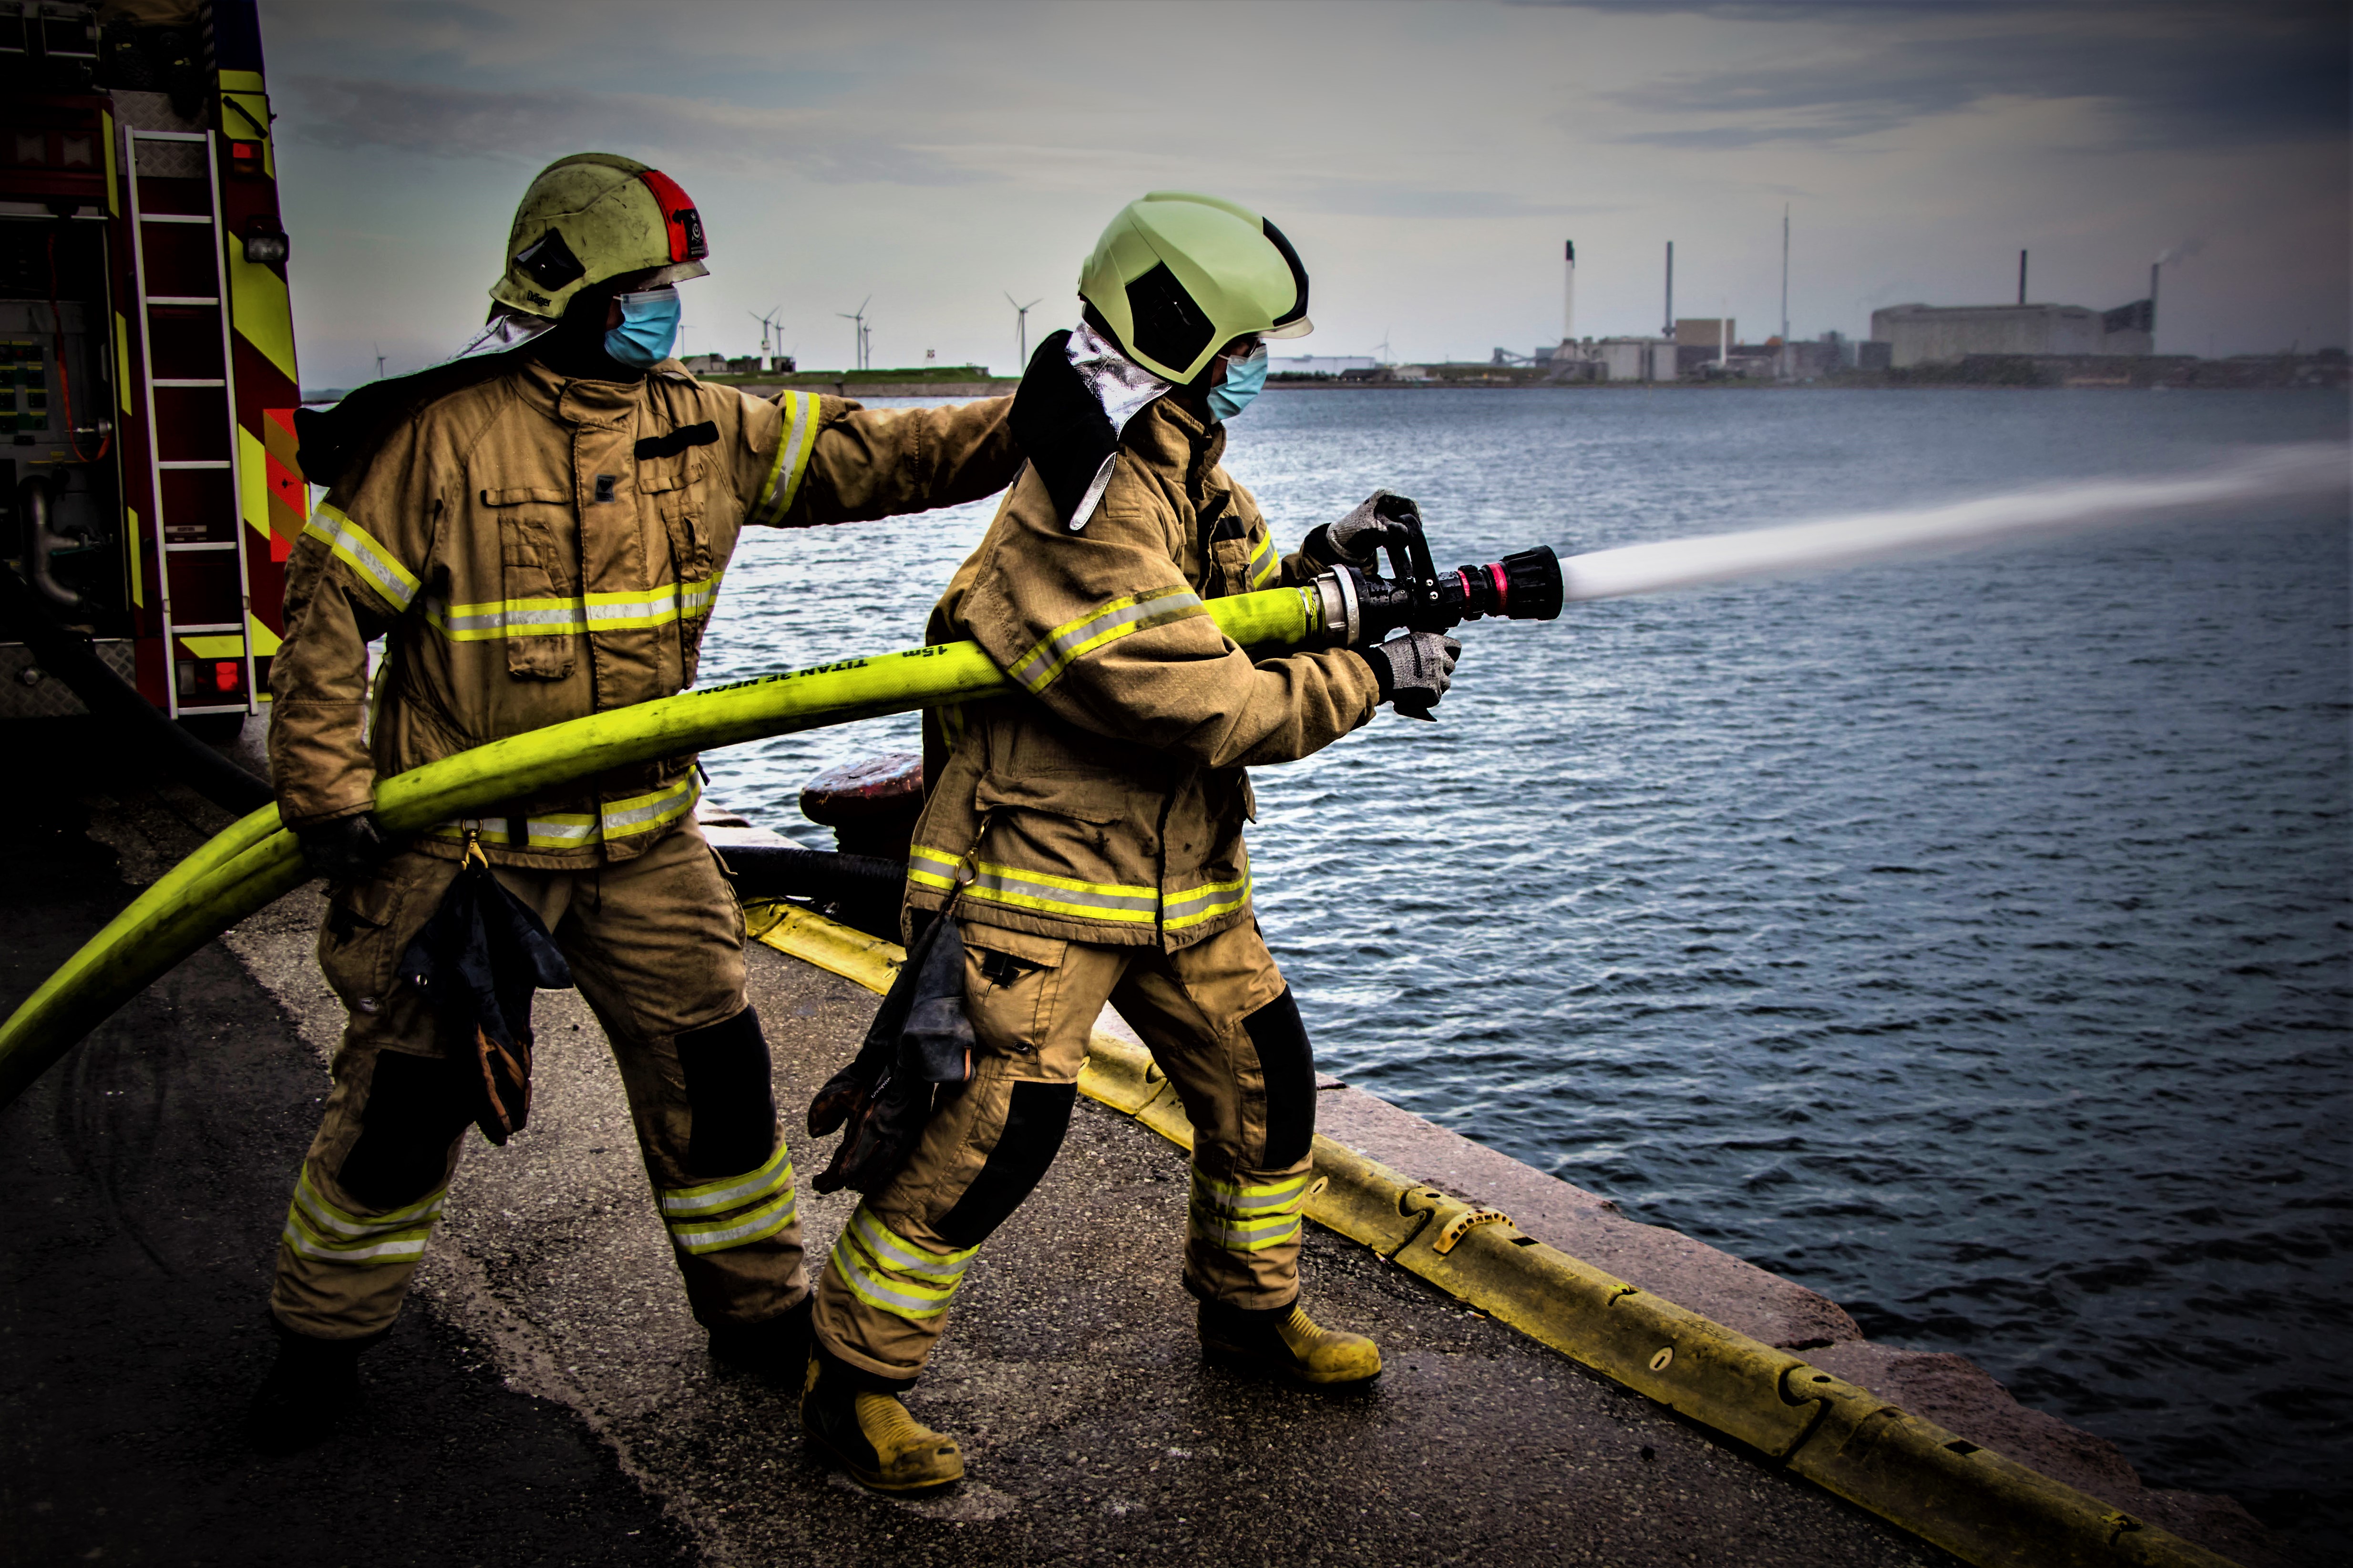
denmark, firefighters, sky, water, helmet, workwear, cloud, marines, yellow, military uniform, military person, Cargo pants, soldier, army, rescuer, safety glove, gas, High visibility clothing, squad, military organization, personal protective equipment, crew, infantry, asphalt, service, emergency service, military, job, hard hat, uniform, rescue, lake, emergency, team, motor vehicle, organization, troop, machine, blue collar worker, fun, security